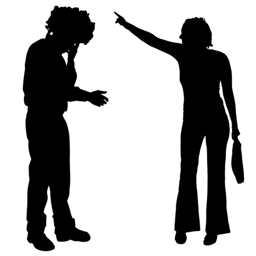
vector silhouette of couple who argues on a white background .